Bud Carson

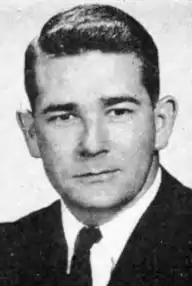
Carson, circa 1964

Leon H. "Bud" Carson (April 28, 1930 – December 7, 2005) was an American football coach. He served as the head football coach at the Georgia Institute of Technology from 1967 to 1971, compiling a record of 27–27. Carson then coached in the National Football League (NFL), mostly as a defensive coordinator. He was a member of two Super Bowl-winning teams with the Pittsburgh Steelers and one losing team with the Los Angeles Rams in the 1970s. Carson served as the head coach of the Cleveland Browns from 1989 until he was fired midway through the 1990 season. He is credited with developing the Steel Curtain. He created the Cover 2 defense, and coached two of the NFL's all time great defenses, the 1976 Steelers and 1991 Philadelphia Eagles.